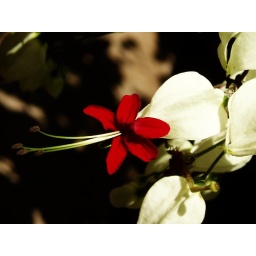
A bleeding heart flower in the backyard at home